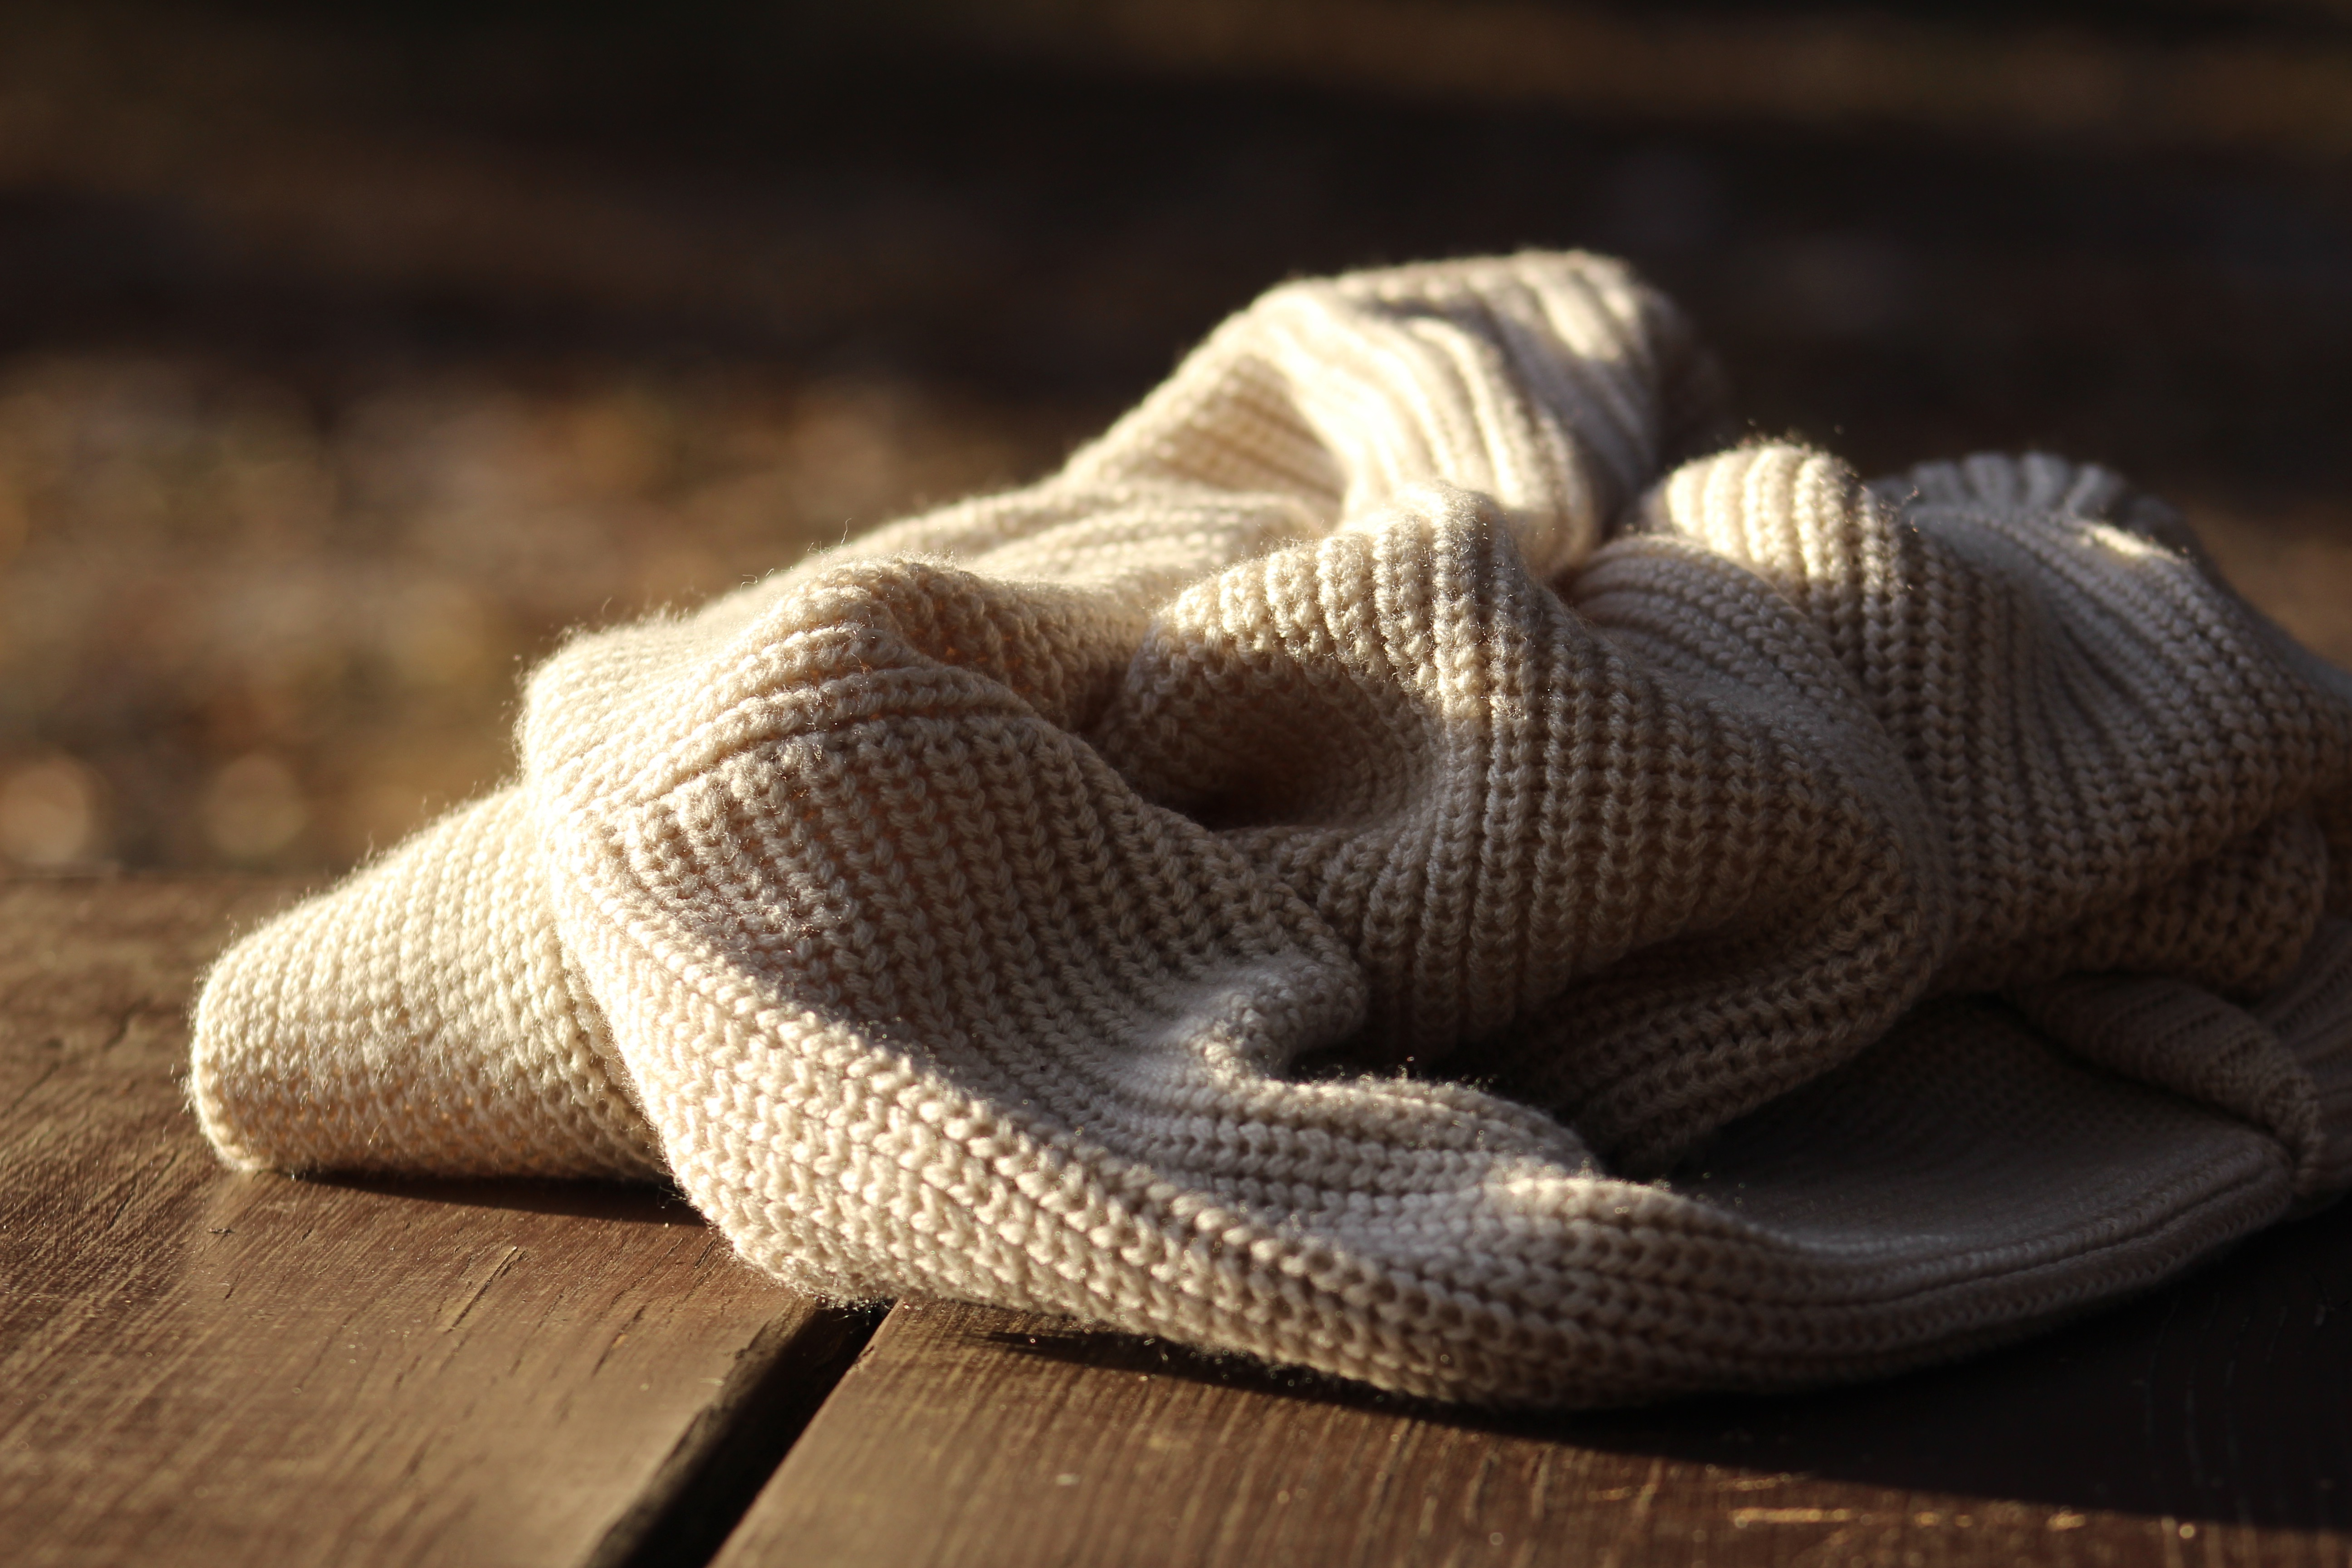
hand, rope, warm, blanket, wool, sweater, close up, throw, snake, macro photography